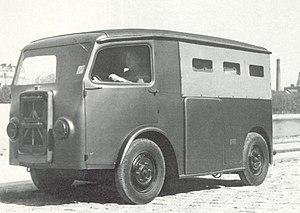
Les TUB et TUC de Citroën étaient des camionnettes légères dérivées de la Traction Avant et produits par Citroën de 1939 à 1941. Le TUB est le premier véhicule utilitaire équipé d'une porte coulissante latérale et d'un plancher de charge aussi bas que possible.